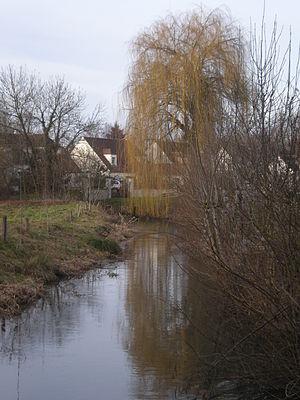
la brêche à fitz-james
Fitz-James est une commune française située dans le département de l'Oise, en région Hauts-de-France. Ses habitants sont appelés les Fitz-Jamois et les Fitz-Jamoises.